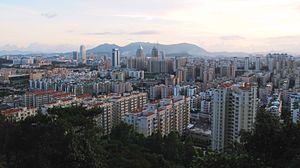
Le district de Pengjiang est une subdivision administrative de la province du Guangdong en Chine. Il est placé sous la juridiction de la ville-préfecture de Jiangmen.